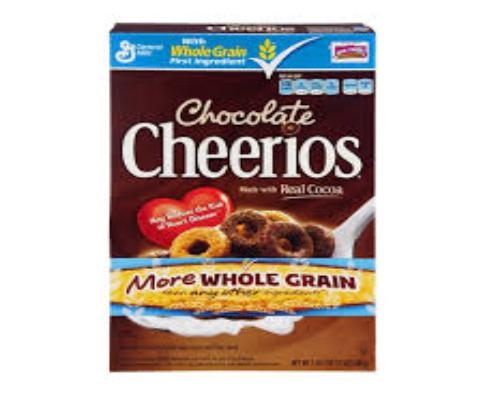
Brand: Chocolate Cheerios
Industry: Food